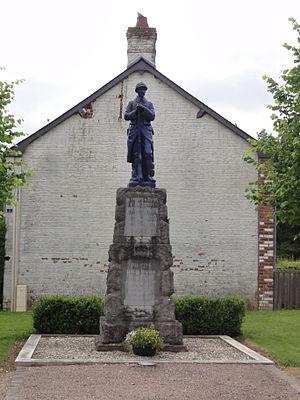
Beaumé (Aisne) monument aux morts
Beaumé est une commune française, située dans le département de l'Aisne en région Hauts-de-France.